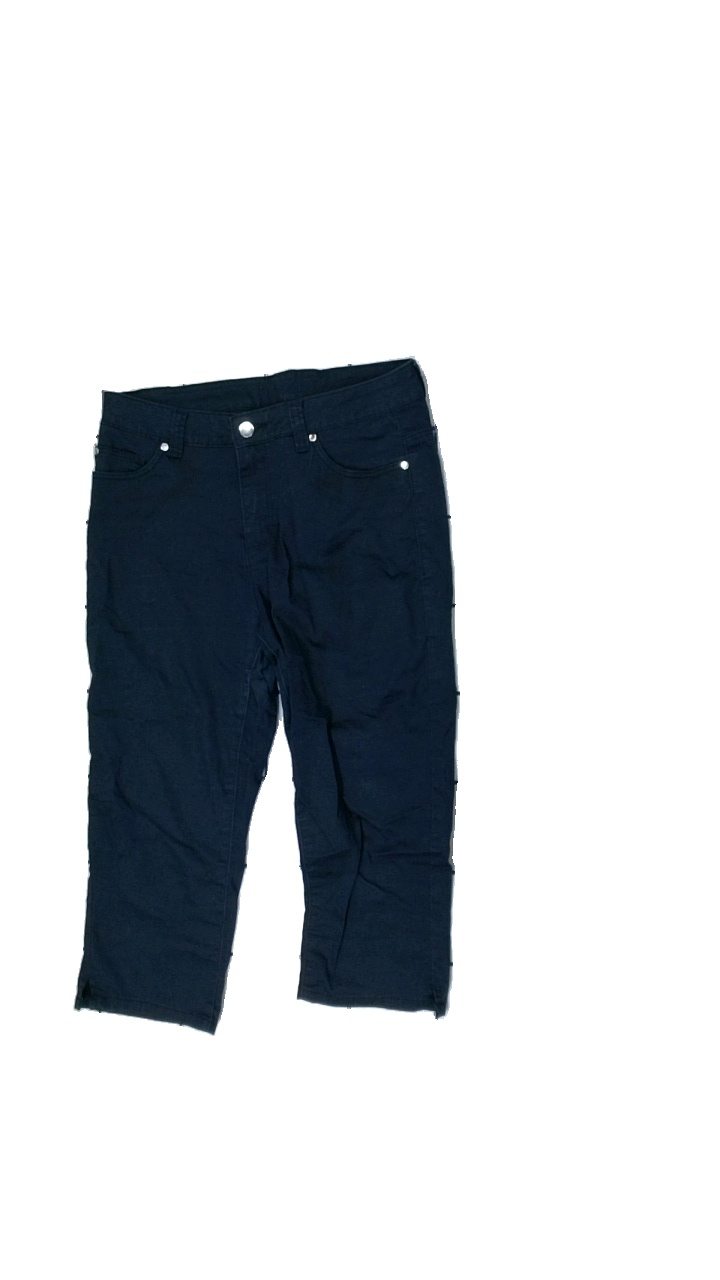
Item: Trousers (Ladies)
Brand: Mingeljeans
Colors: Blue
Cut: Regular, Cropped
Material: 100% polyester
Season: All
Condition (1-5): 3
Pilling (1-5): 4
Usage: Reuse
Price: <50